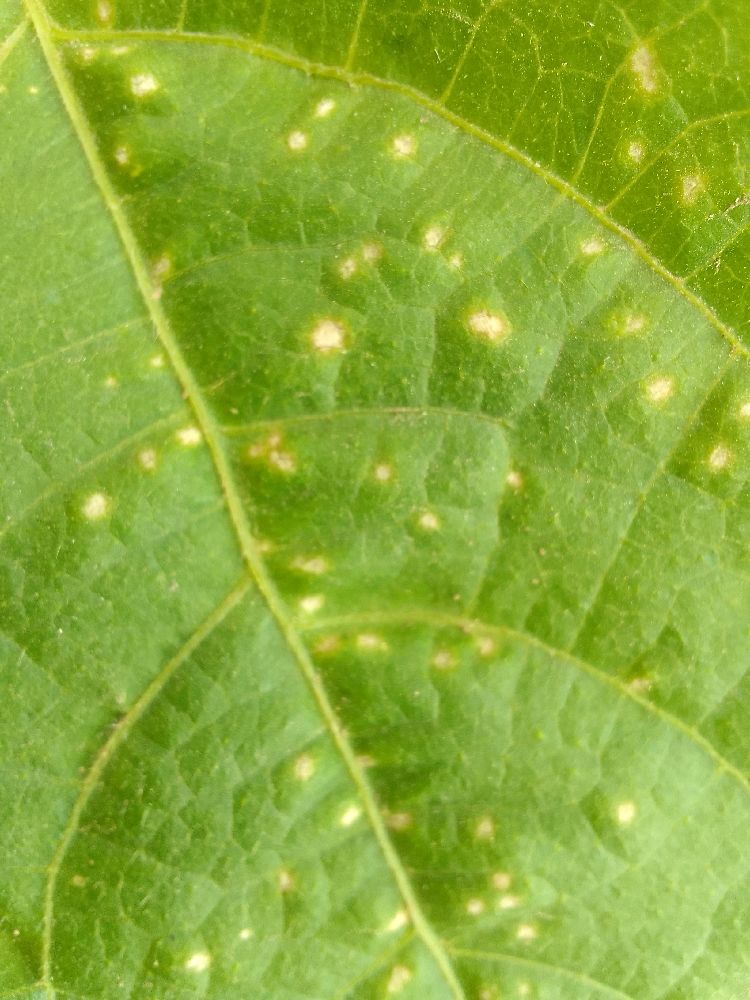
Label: rust